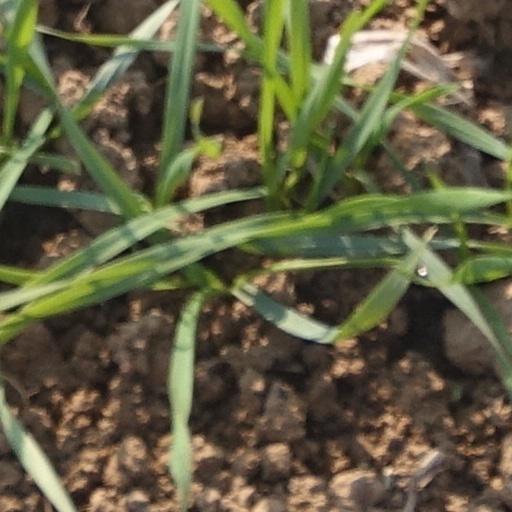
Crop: wheat